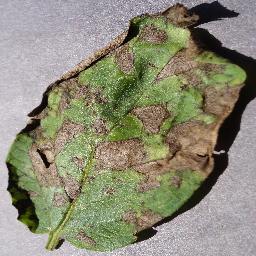
Etiqueta: Tizon_Temprano